Wang Kelian

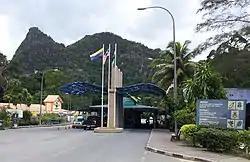
Malaysian Customs, Immigration and Quarantine checkpoint at Wang Kelian

Wang Kelian is a village in Perlis, Malaysia located on the Malaysia-Thailand border. The village was popular with tourists as it was the location of a border market, which straddles both sides of the border. However, it has lost it popularity following the discovery of mass graves of the victims of human trafficking in the area in 2015, for which it is now known for. It is also the location of a minor border crossing into Thailand.